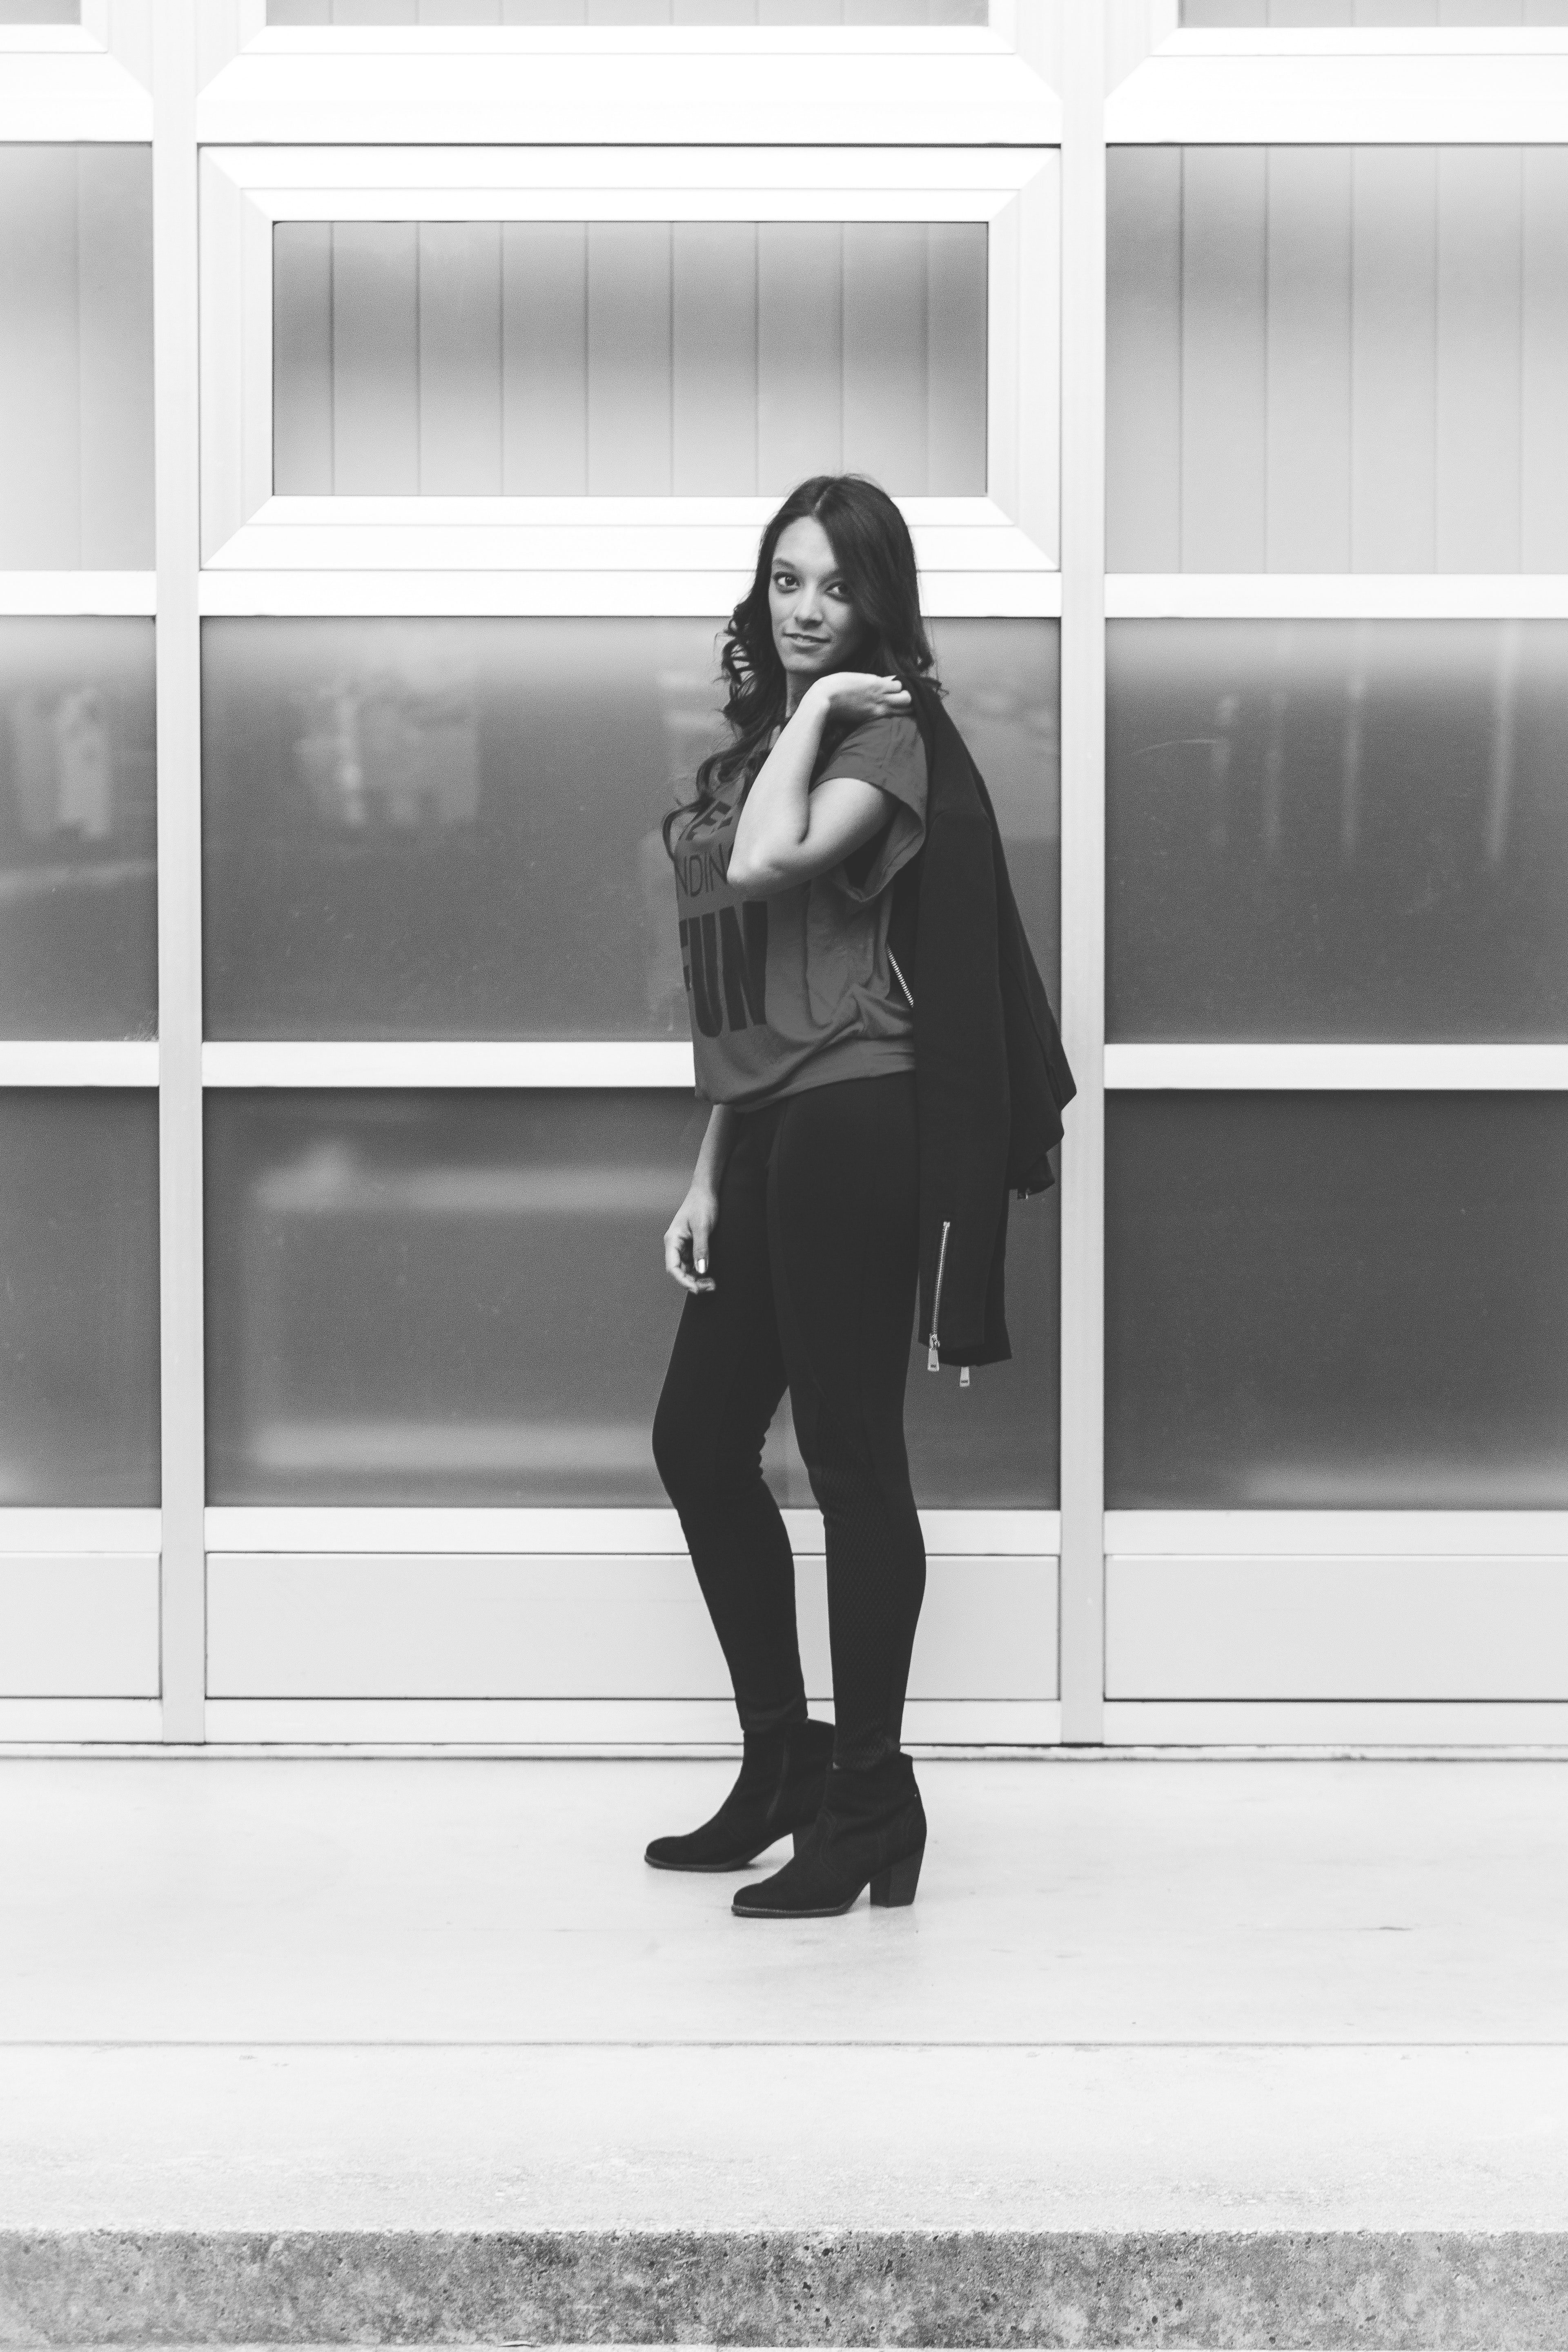
white, black, photograph, black and white, standing, footwear, monochrome photography, photography, snapshot, shoulder, girl, monochrome, shoe, joint, angle